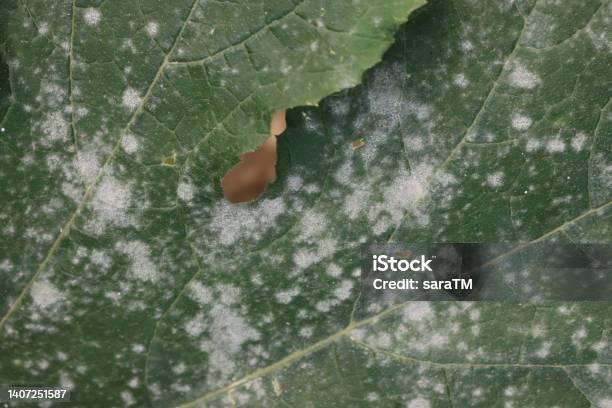
Plant: Zucchini
Disease: zucchini powdery mildew